Christianization

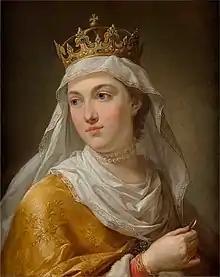
photo of painting by Bacciarelli of the young Polish King Jadwiga

The full conversion of the Slavs dates to the time of Eastern Orthodox missionaries Saints Cyril and Methodius during the reign of the Byzantine emperor Basil I (r. 867–886). The first diocese of Serbia, the Diocese of Ras, is mentioned in the ninth century. Serbs were baptized sometime before Basil I, who was asked by the Ragusians for help, sent imperial admiral Nikita Orifas to Knez Mutimir to aid in the war against the Saracens in 869. Serbia can certainly be seen as a Christian nation by 870.